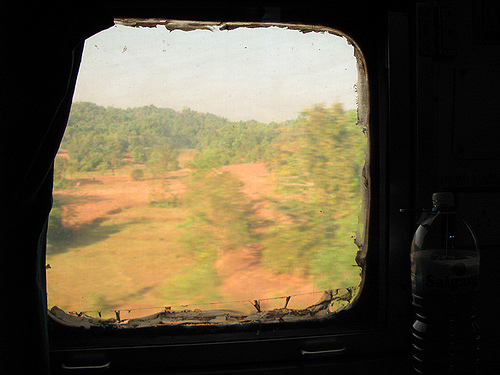
user: Given an image and a question. Answer the question in a short answer. Question: What is the weather like outside this window? Short Answer:
assistant: sunny